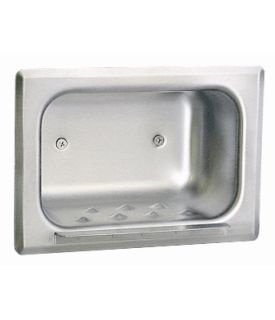
RECESSED HEAVY-DUTY SOAP DISH
type 304 stainless steel, matte polished finish. mounting clamp for stud walls. unit 7 316 w, 5 h (185 x 125mm). rough wall opening: 6 in w, 4 in h, 4 in min. depth (150 x 100 x 100mm). Download Data Sheet
Brand: Bobrick
Category: Home & Garden > Bathroom Accessories > Soap Dishes & Holders